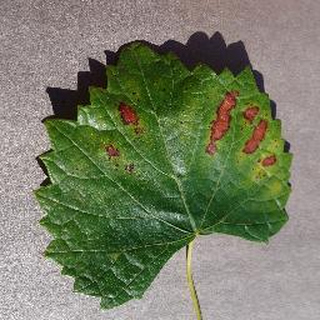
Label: grape_esca_black_measles